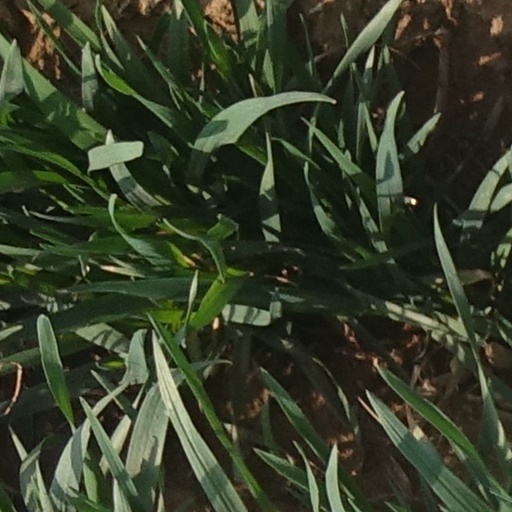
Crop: wheat